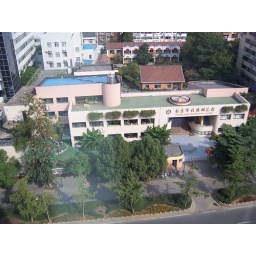
Out my hotel window in Nanjing. Kids play on the roof of the nursery school.